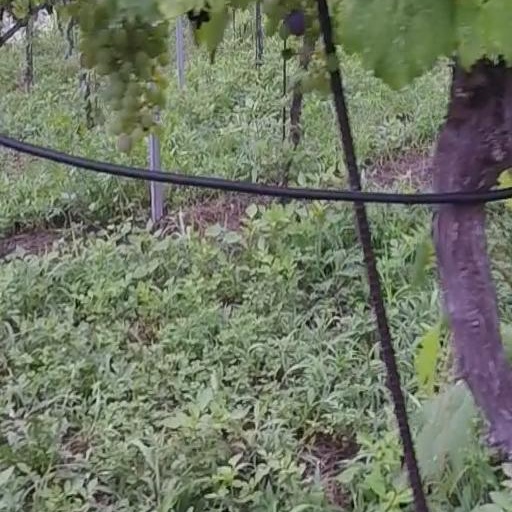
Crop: grape